Chiton (garment)

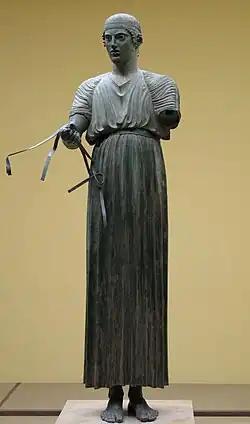
"Charioteer of Delphi" in an Ionic chiton

A chiton is a form of tunic that fastens at the shoulder, worn by men and women of ancient Greece and Rome. There are two forms of chiton: the Doric and the later Ionic. According to Herodotus, popular legend was that Athenian women began to wear the chiton as opposed to the peplos after several women stabbed a messenger to death with the bronze pins characteristic of the peplos.